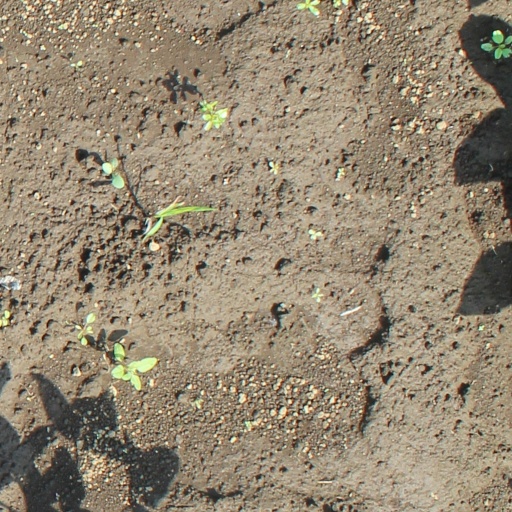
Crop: soybean